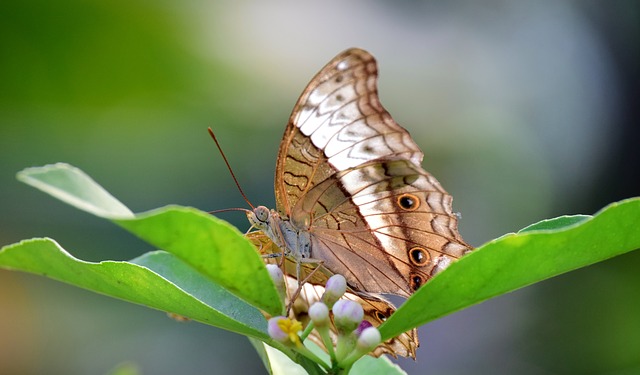
Label: butterfly